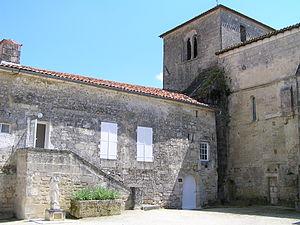
Fléac est une commune du sud-ouest de la France, située dans le département de la Charente.